Traci Lords

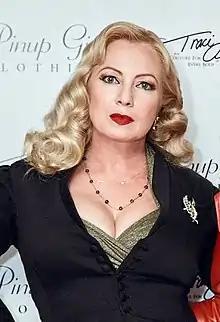
Lords in 2014

Traci Elizabeth Lords (born Nora Louise Kuzma; May 7, 1968) is an American actress and singer. As a 15-year-old high-school dropout, she used fake identity documents to enter the sex industry, where she began appearing in pornographic magazines and films. The September 1984 edition of "Penthouse" featured her as its centerfold, and she went on to become one of the most sought-after pornographic actresses of the mid-1980s, appearing in an estimated 75 adult films and videos. In 1986, the Federal Bureau of Investigation (FBI) received an anonymous tip that she had been a minor during her time in the industry. All pornographic material featuring Lords—except her last film, "Traci, I Love You," which had been shot two days after her 18th birthday—was removed from distribution in the United States as child pornography. Efforts to prosecute two producers and her former talent agent failed as Lords had used a stolen birth certificate to obtain a federal passport and California driver's license, thereby giving industry personnel a reasonable belief that she was over 18 at the time.